John Curtis

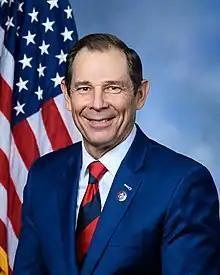
Congressman Curtis during the 117th Congress

Curtis voted to provide Israel with support following the 2023 Hamas attack on Israel.